The Terror (1920 film)

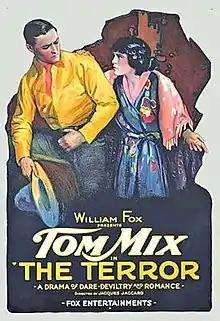
Theatrical poster

The Terror is a 1920 American silent Western film starring Tom Mix, Francelia Billington, and Lester Cuneo. The film was produced by William Fox and directed and written by Jacques Jaccard, and was based on a story written by Mix.